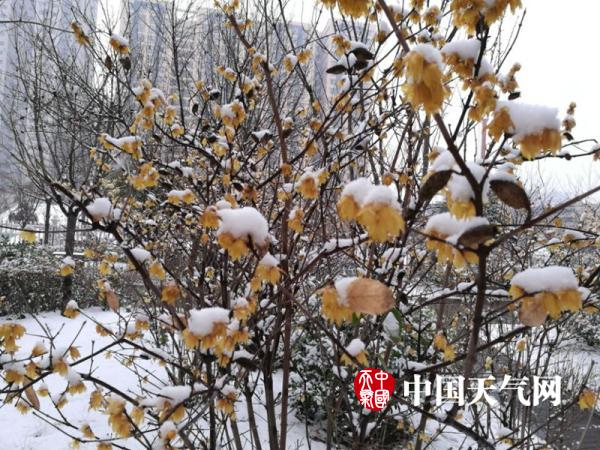
Weather: snow or frosty